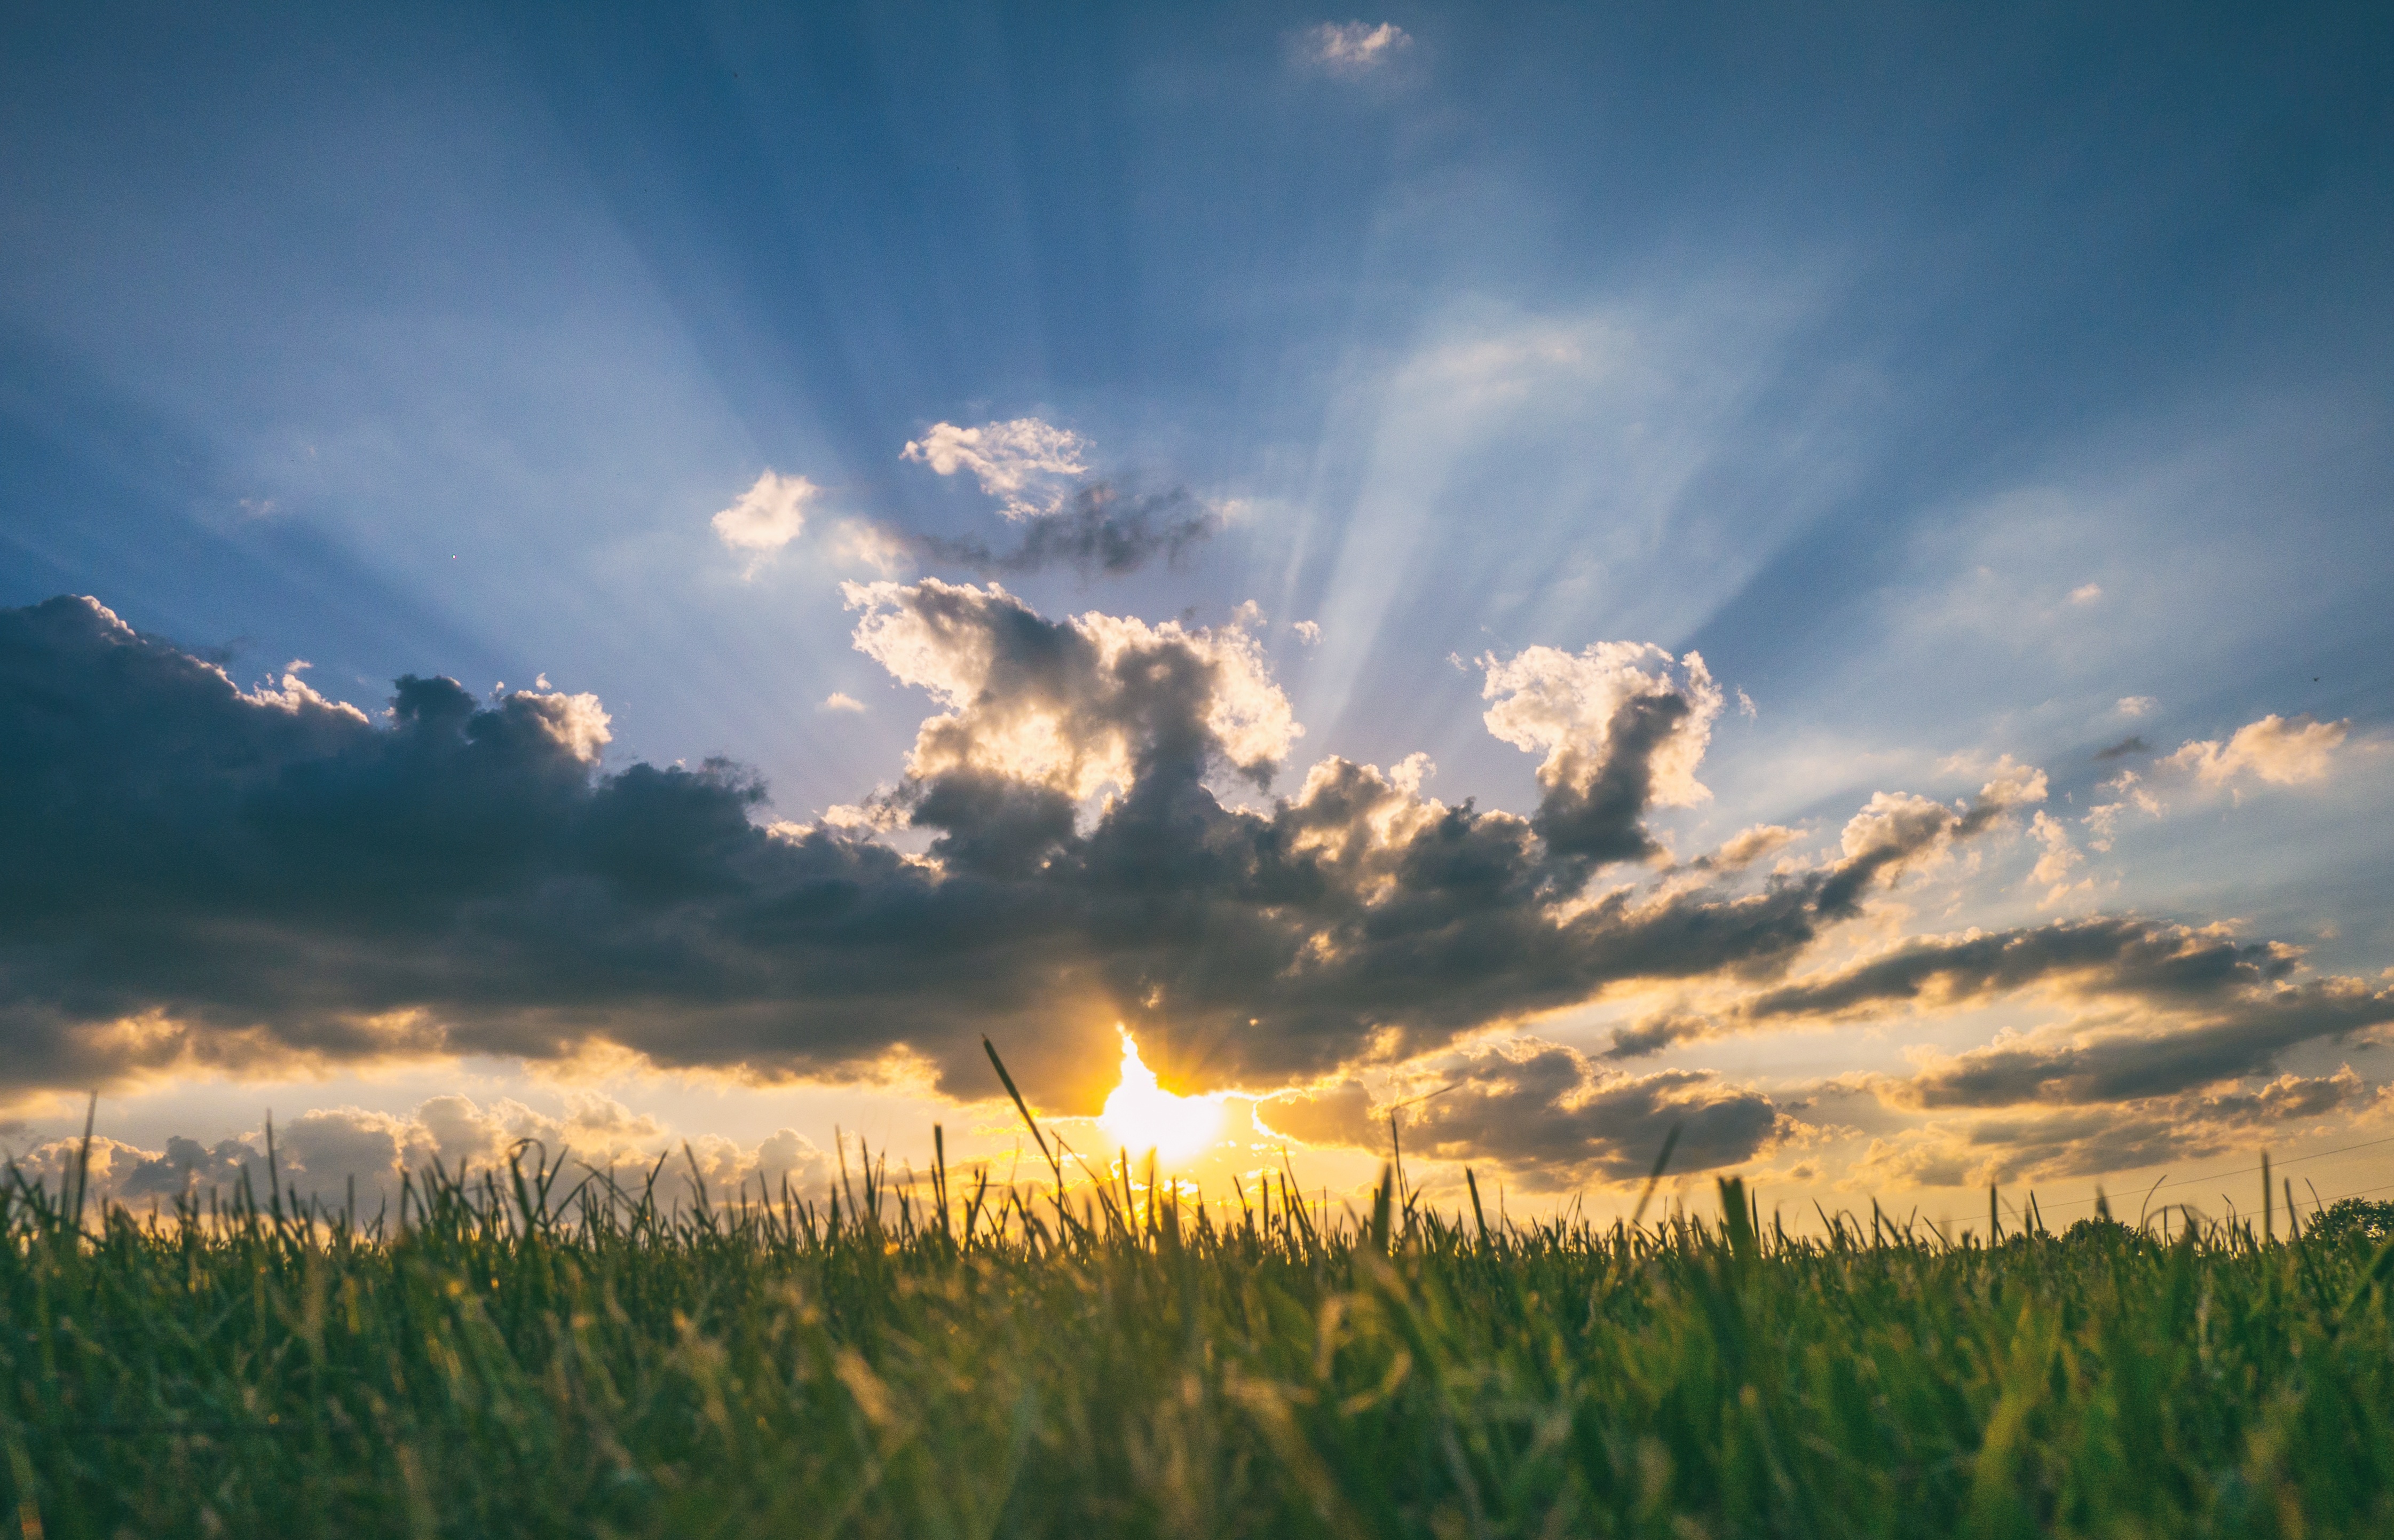
landscape, nature, grass, horizon, cloud, sky, sun, sunrise, sunset, field, meadow, prairie, sunlight, morning, hill, dawn, dusk, evening, agriculture, plain, grassland, rural area, meteorological phenomenon, grass family